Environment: real
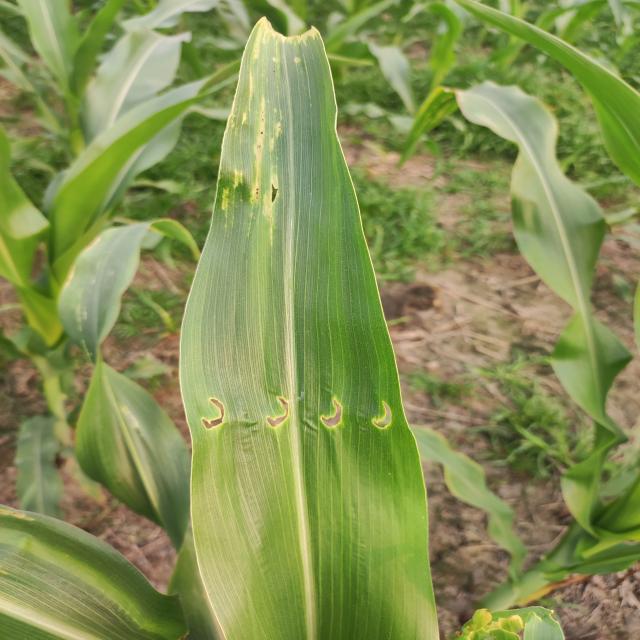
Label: fall_armyworm